Hilda Solis

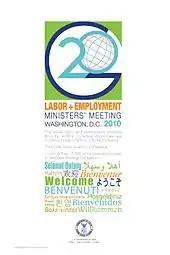
The April 2010 meeting of the G20 labor ministers at the Department of Labor was the first of its kind.

For 2010, Solis's agenda was to enact some ninety new rules and regulations intended to grant more power to unions and to workers. Whether Solis would try to revive Clinton administration ergonomics rules that had been discarded in the early days of the Bush administration, and that business groups continued to oppose, was unclear. In the wake of the April 2010 Upper Big Branch Mine disaster in West Virginia, the worst in the U.S. in forty years, Solis announced that the Labor Department's Mine Safety and Health Administration would conduct an internal review of its enforcement of the Massey Energy mine prior to the accident. She also requested that the National Institute for Occupational Safety and Health provide an independent analysis of that review. (By the end of her tenure, however, some safety experts said she had fallen short of getting any meaningful new regulatory scheme in place in the wake of the disaster.) Later that month, Solis and the department hosted the first-ever meeting of the G-20 labor ministers; they discussed how to accelerate job creation in their respective countries. Solis also faced disgruntlement from a local of the American Federation of Government Employees representing her own employees, who were unhappy that a longstanding flextime program reduced under the George W. Bush administration had not been restored. The department said the program was modern and fair and that it was part of ongoing contract negotiations with the local. The year also saw the department trying to crack down on firms that illegally use summer internships for free labor, by clarifying what may constitute an unpaid academic internship; the move brought resistance from universities. The year additionally saw Solis leading an administration campaign against farmers who employed children or underpaid workers. (Proposed new rules in this area were dropped in 2012, however, following adamant criticism from conservatives and agricultural groups.)